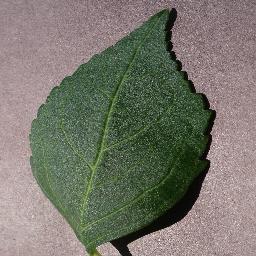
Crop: cherry
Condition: (including_sour)_healthy